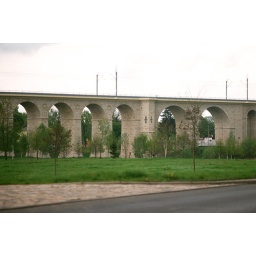
ae-1, shot through a window in a moving car facing backwards from the passenger's seat.